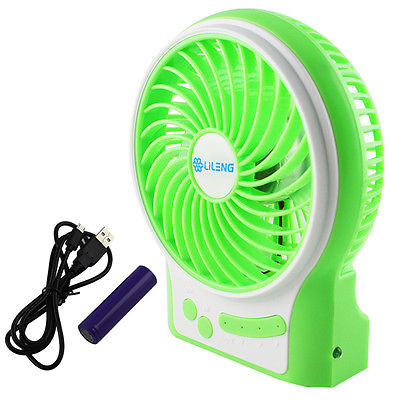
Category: fan